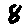
Label: 8